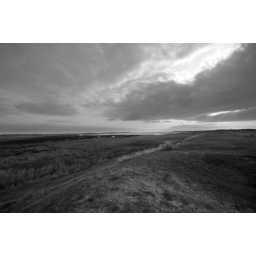
Texel in black and white